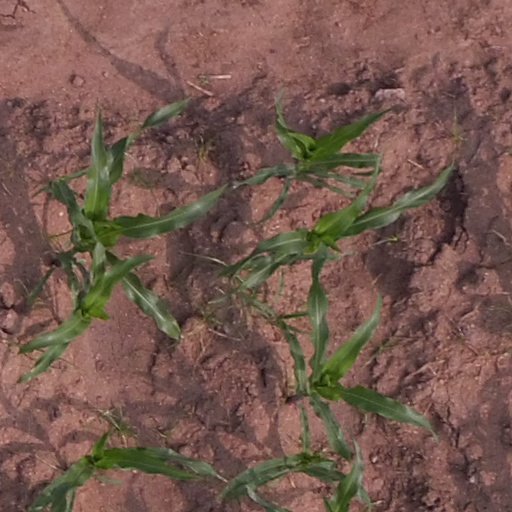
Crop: maize; corn